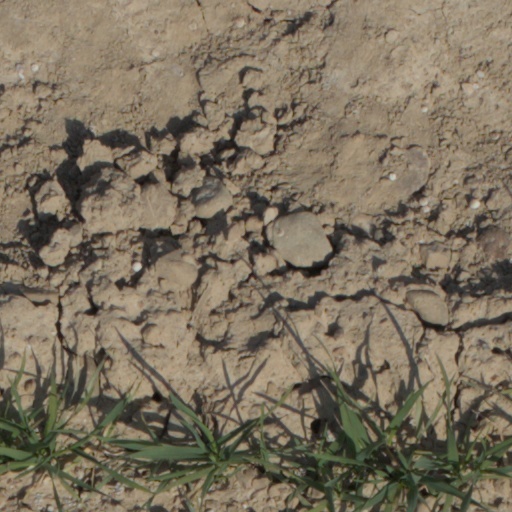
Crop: wheat